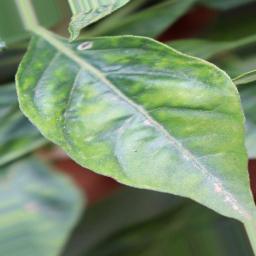
Label: mites_and_trips